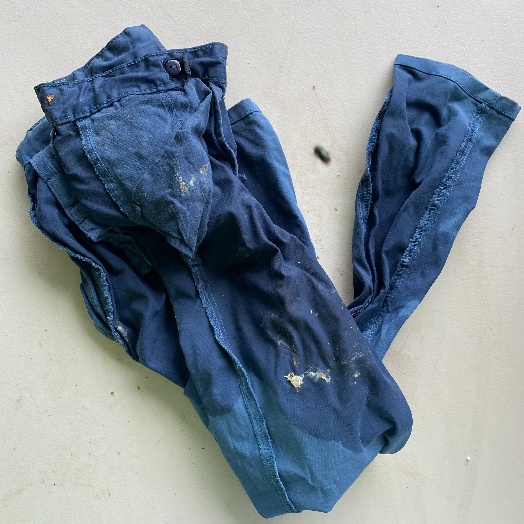
Label: Textile Trash